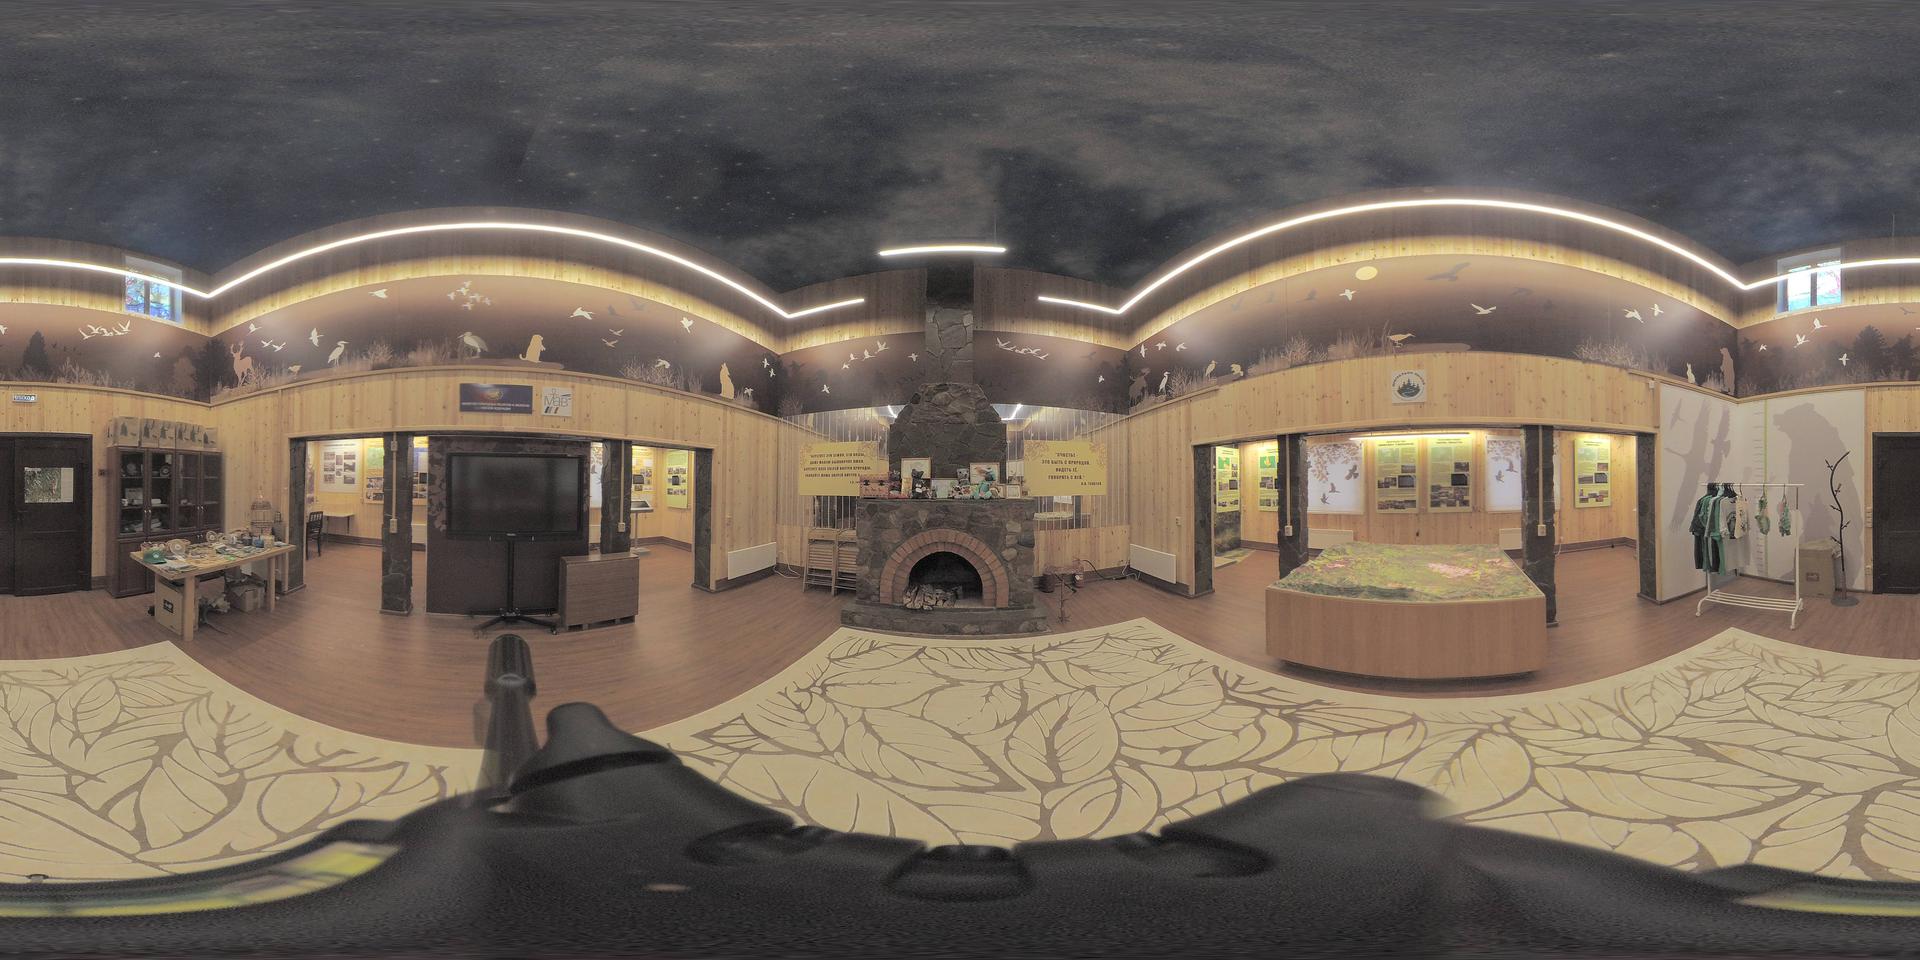
Referred object: the black tv

Referred object: look straight ahead to see the stone fireplace

Referred object: the large flat-screen TV to the left of the fireplace